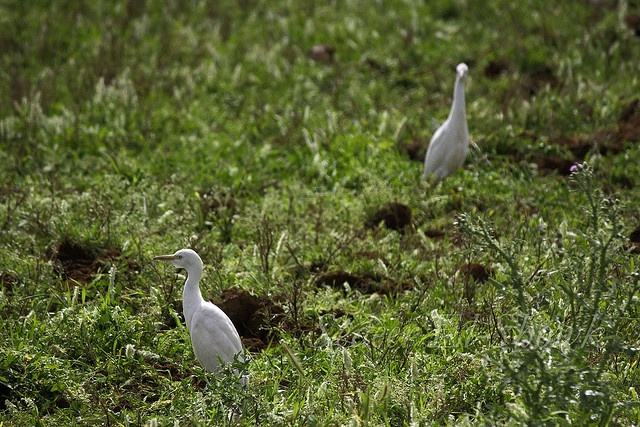
Two white birds wandering around a green grass covered field.
White birds stand tall in a grassy field.
Two white storks standing in a green field.
Small birds standing in a field of grass and holes.
an image of ducks that cant walk straight